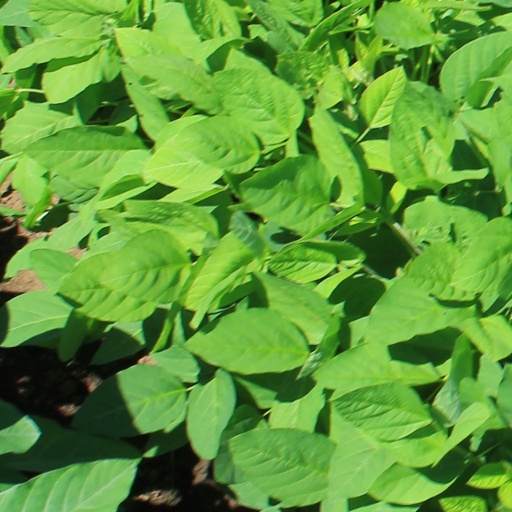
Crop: soybean